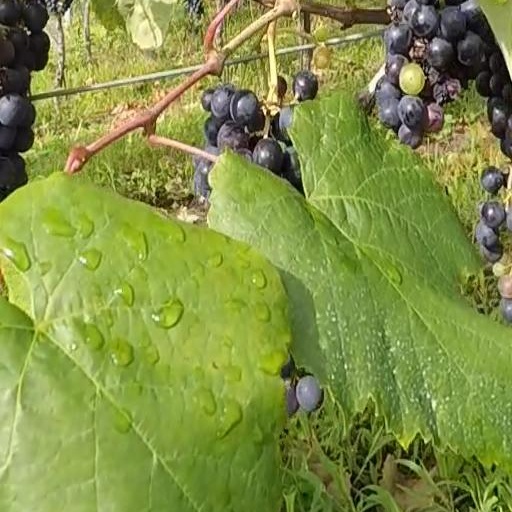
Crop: grape